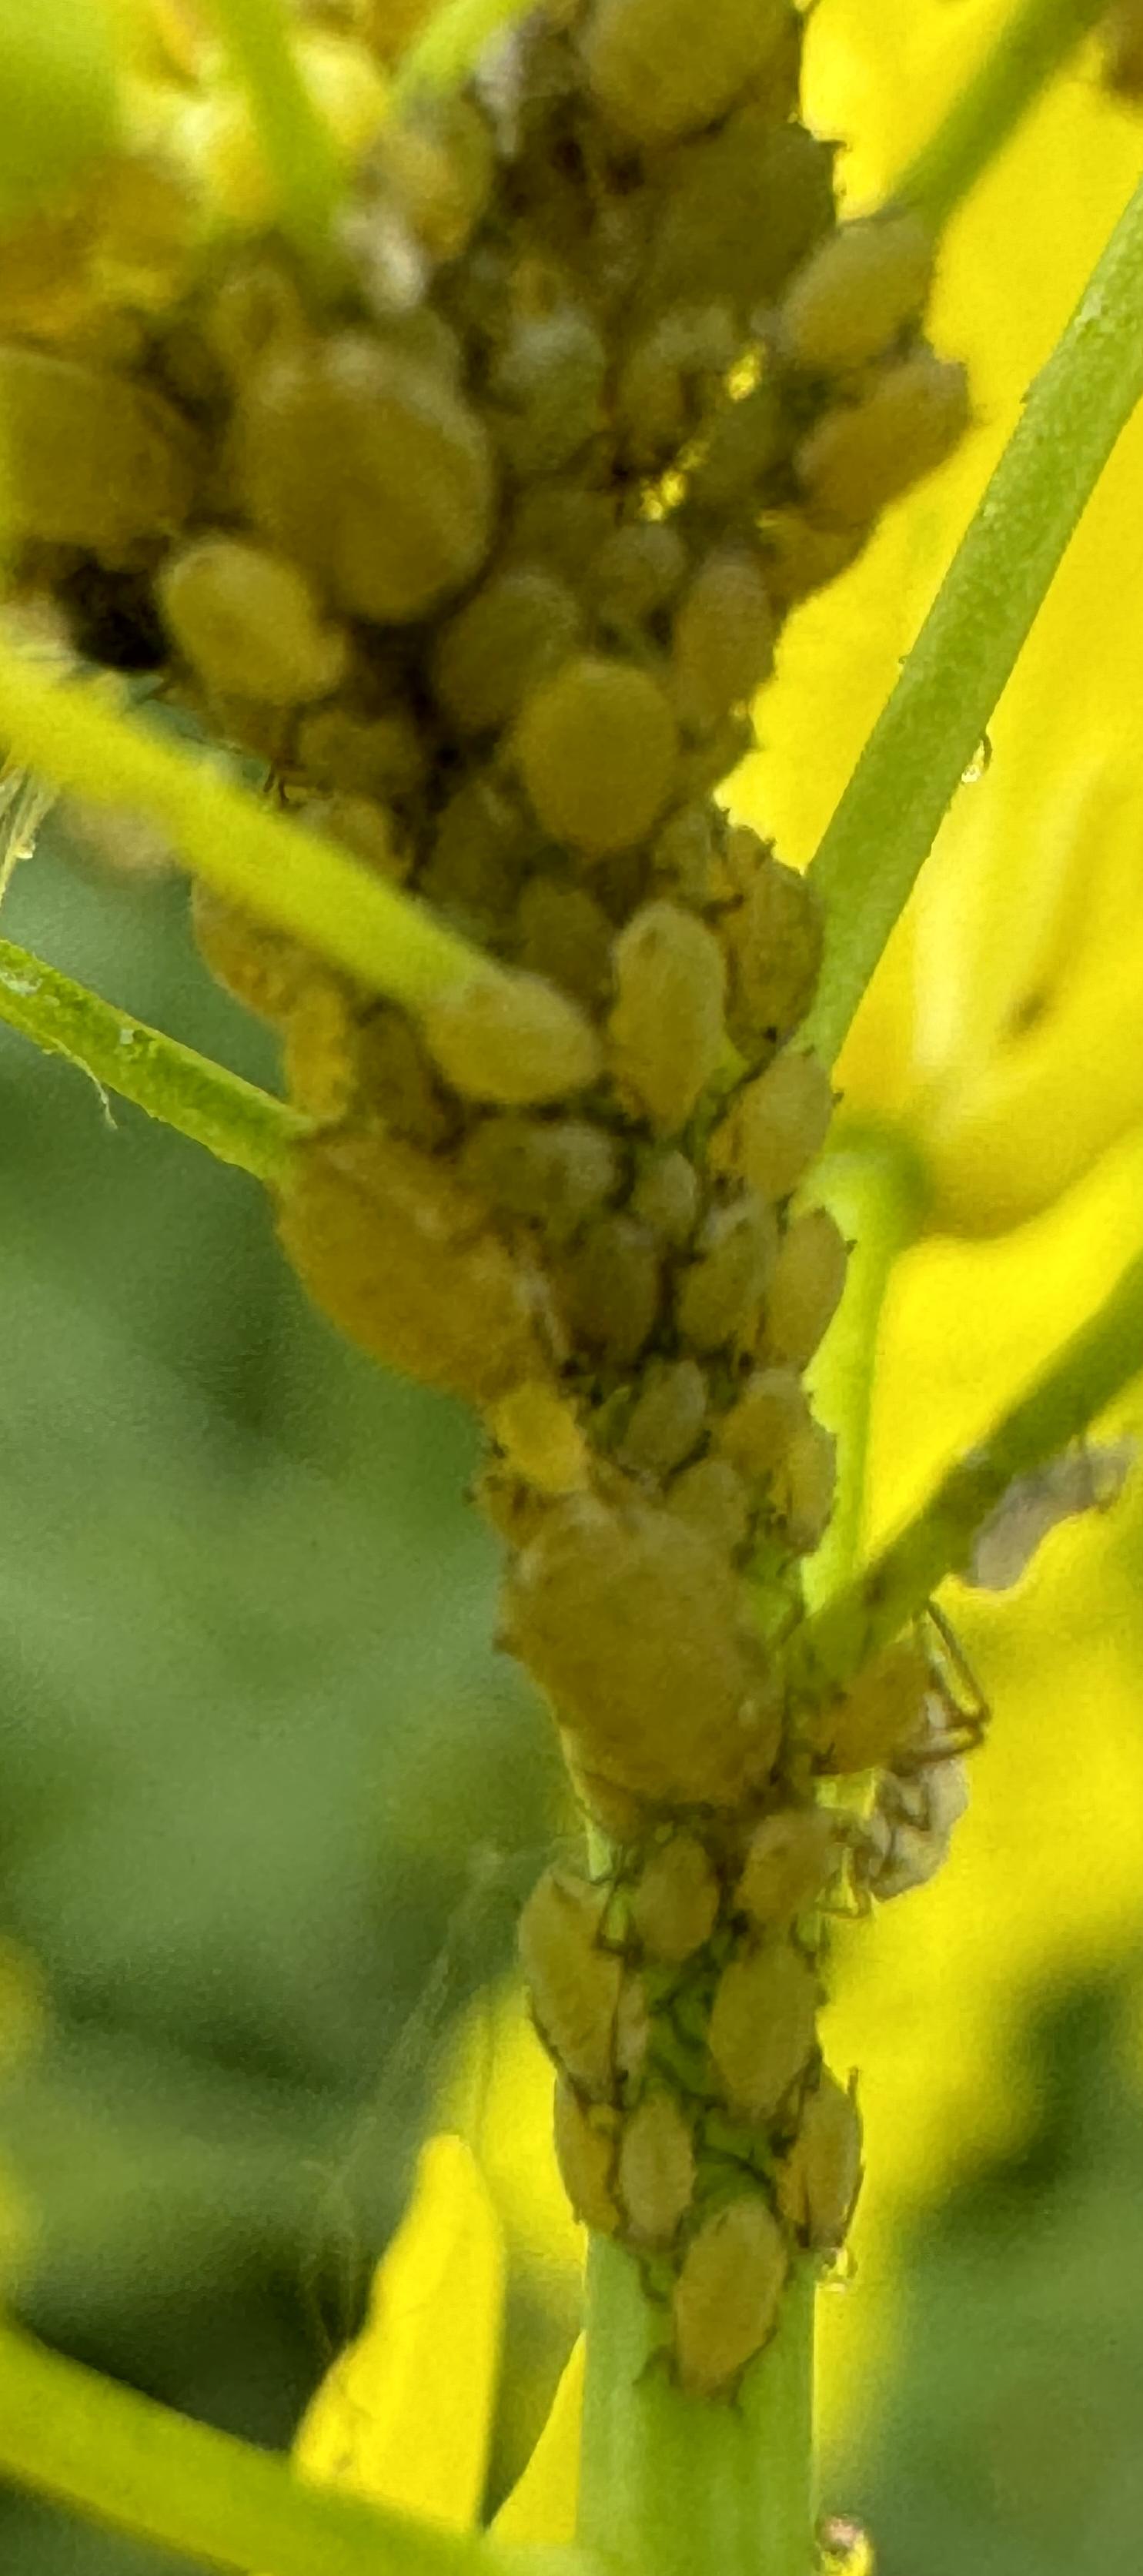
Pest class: turnip_aphid